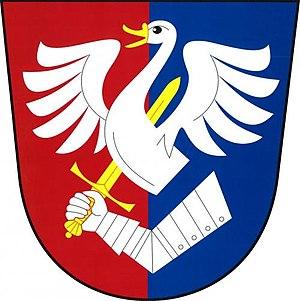
Chválenice est une commune du district de Plzeň-Ville, dans la région de Plzeň, en République tchèque. Sa population s'élevait à 727 habitants en 2018.